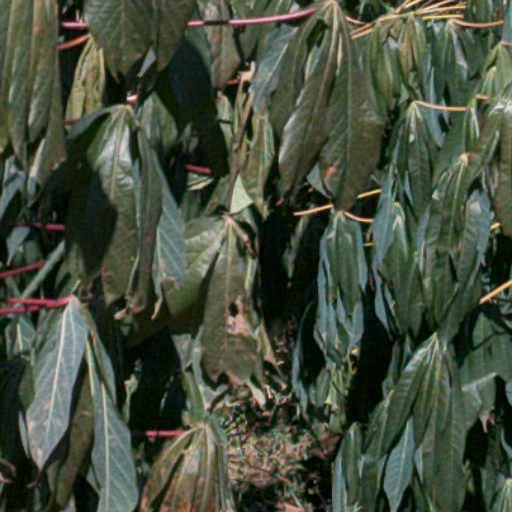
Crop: cassava